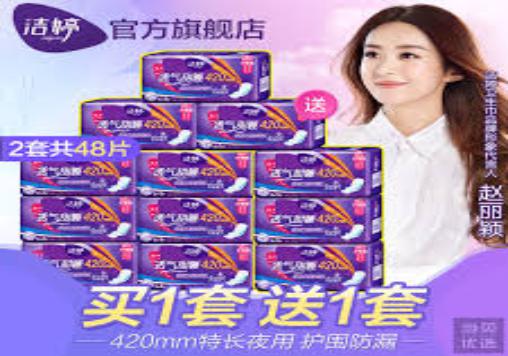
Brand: ladycare
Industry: Necessities